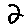
Label: 2